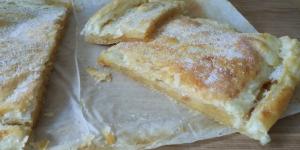
strudel de manzana con hojaldre